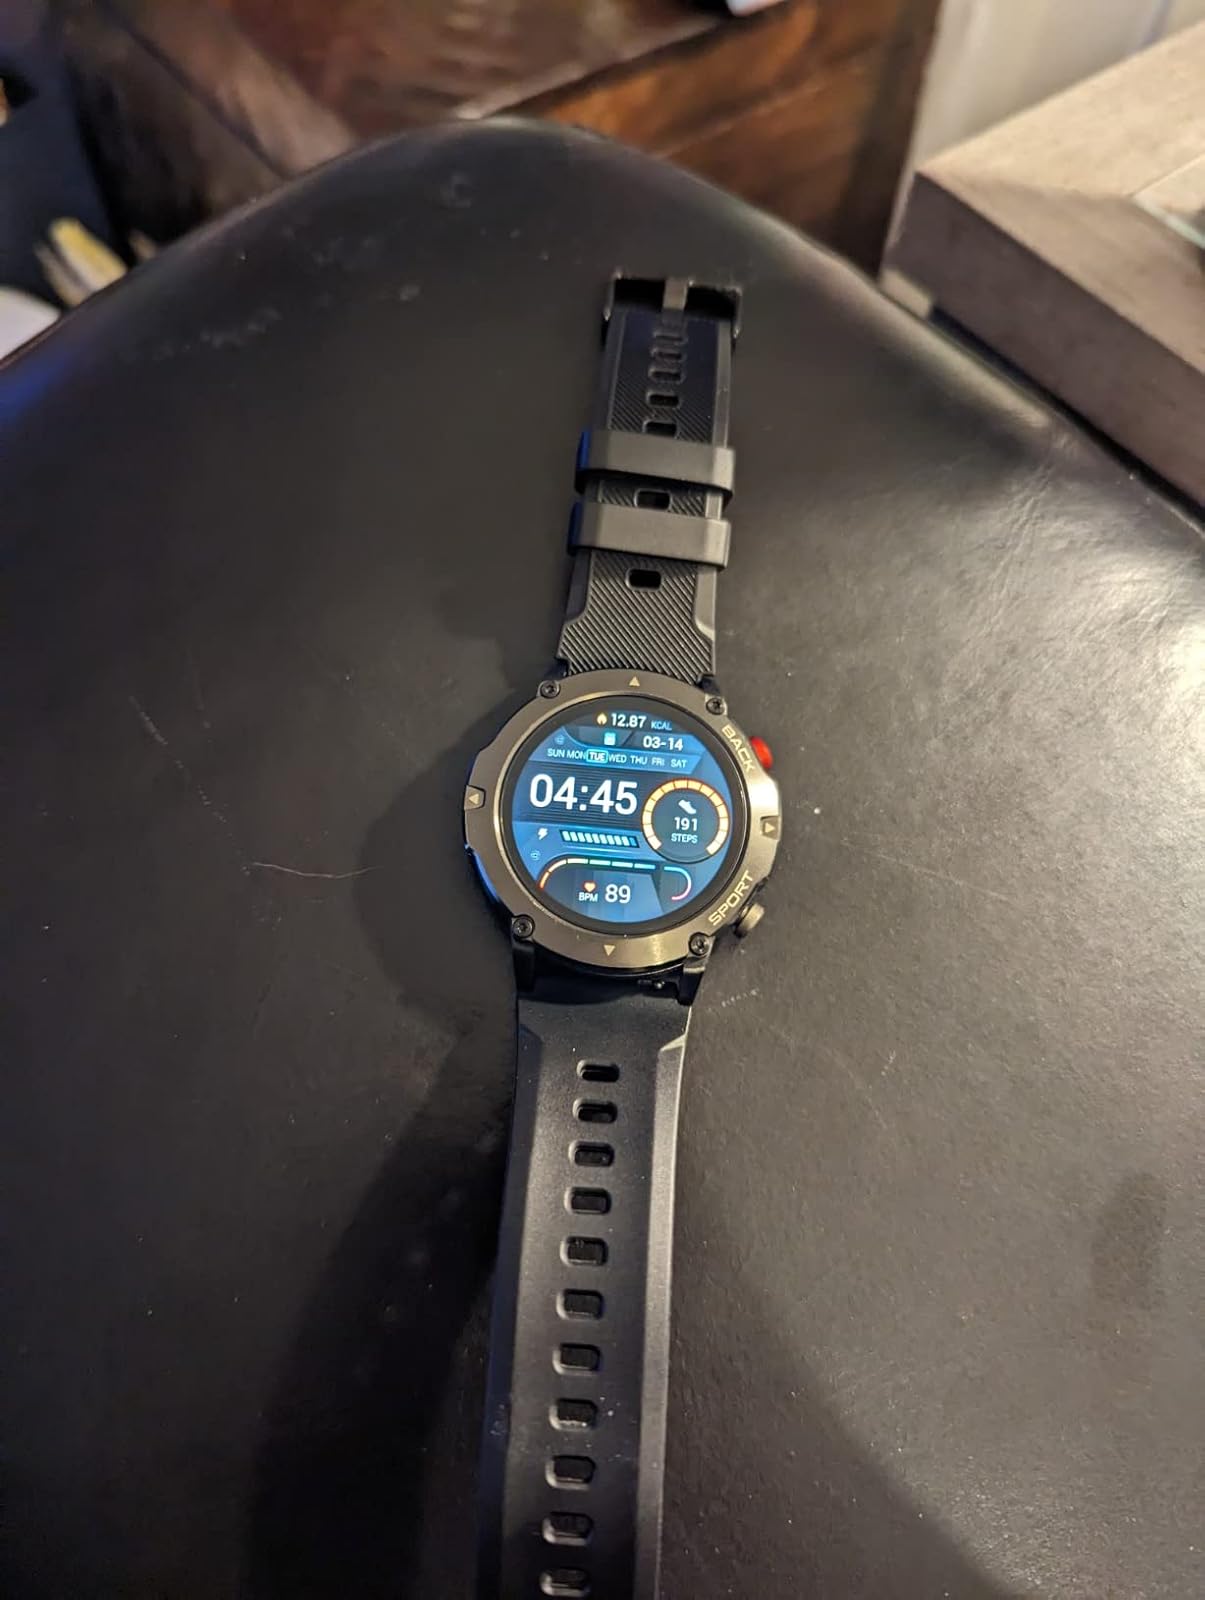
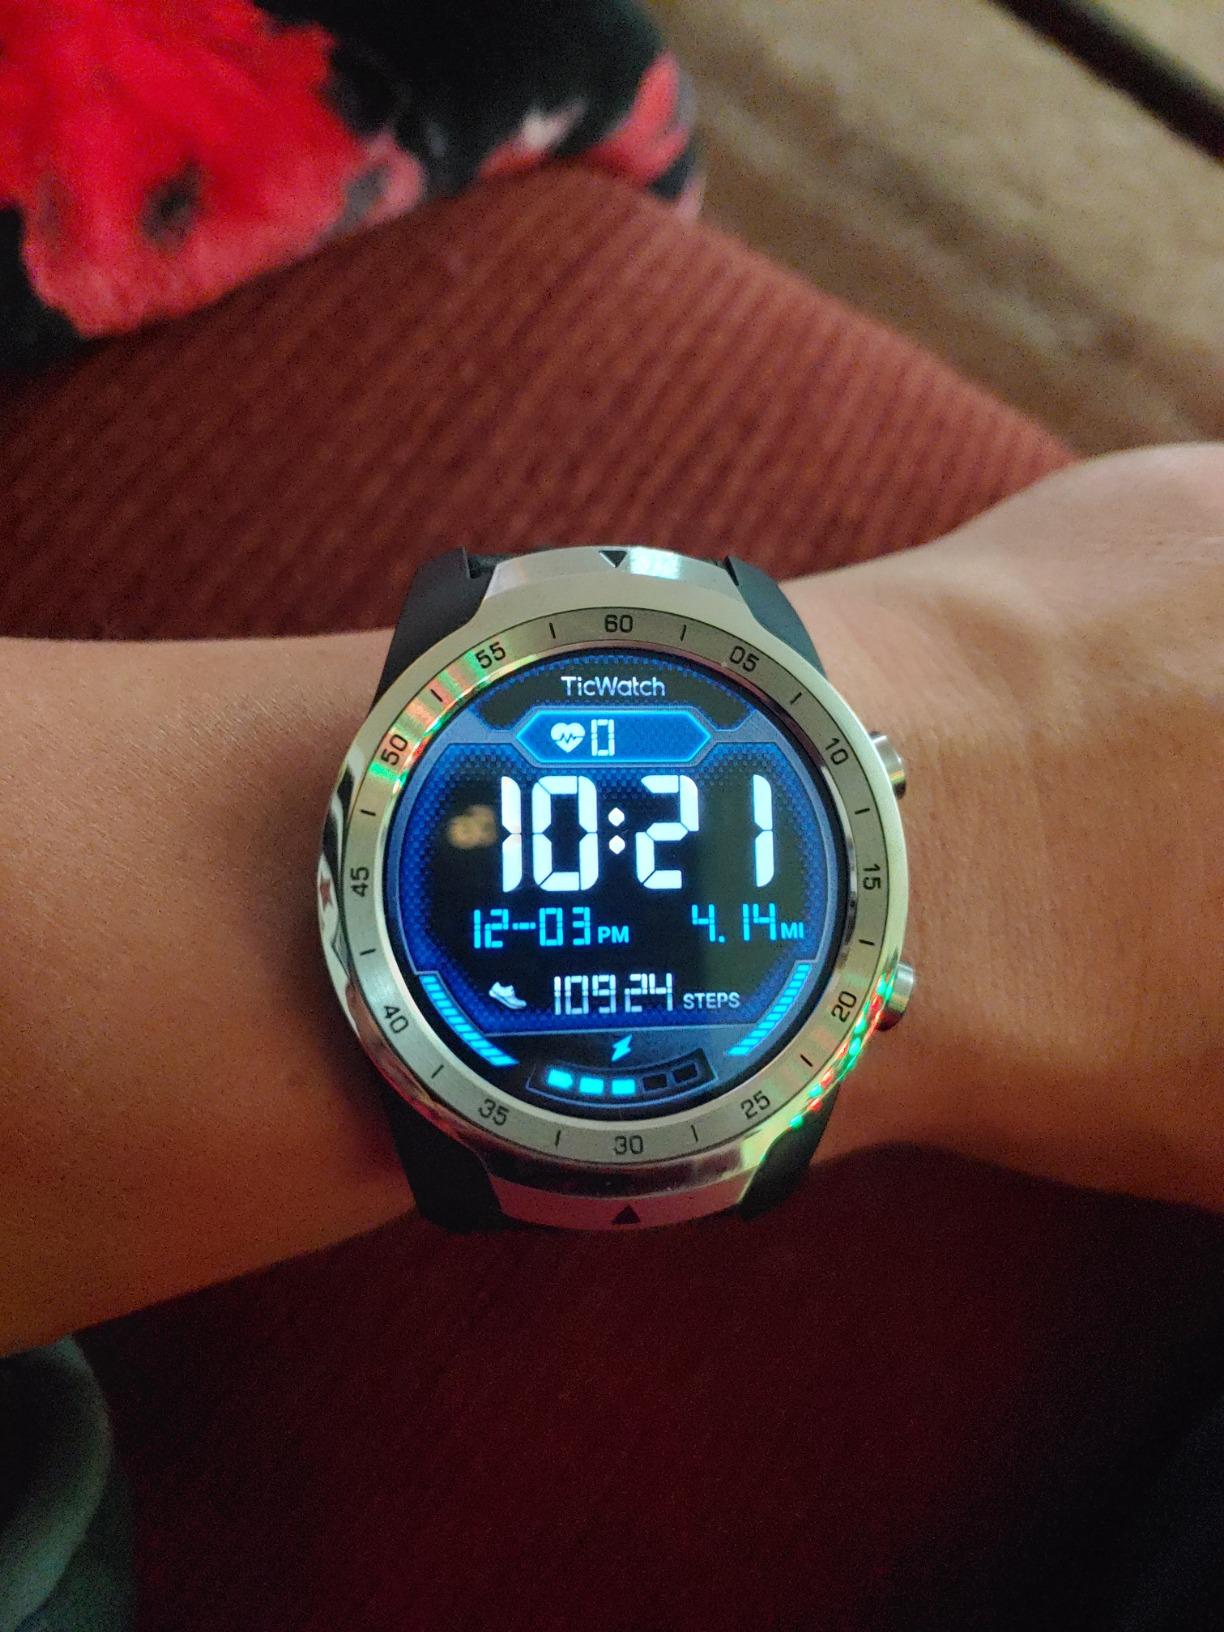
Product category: smartwatch
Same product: no